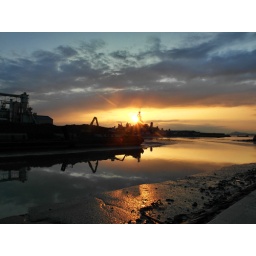
in the green field